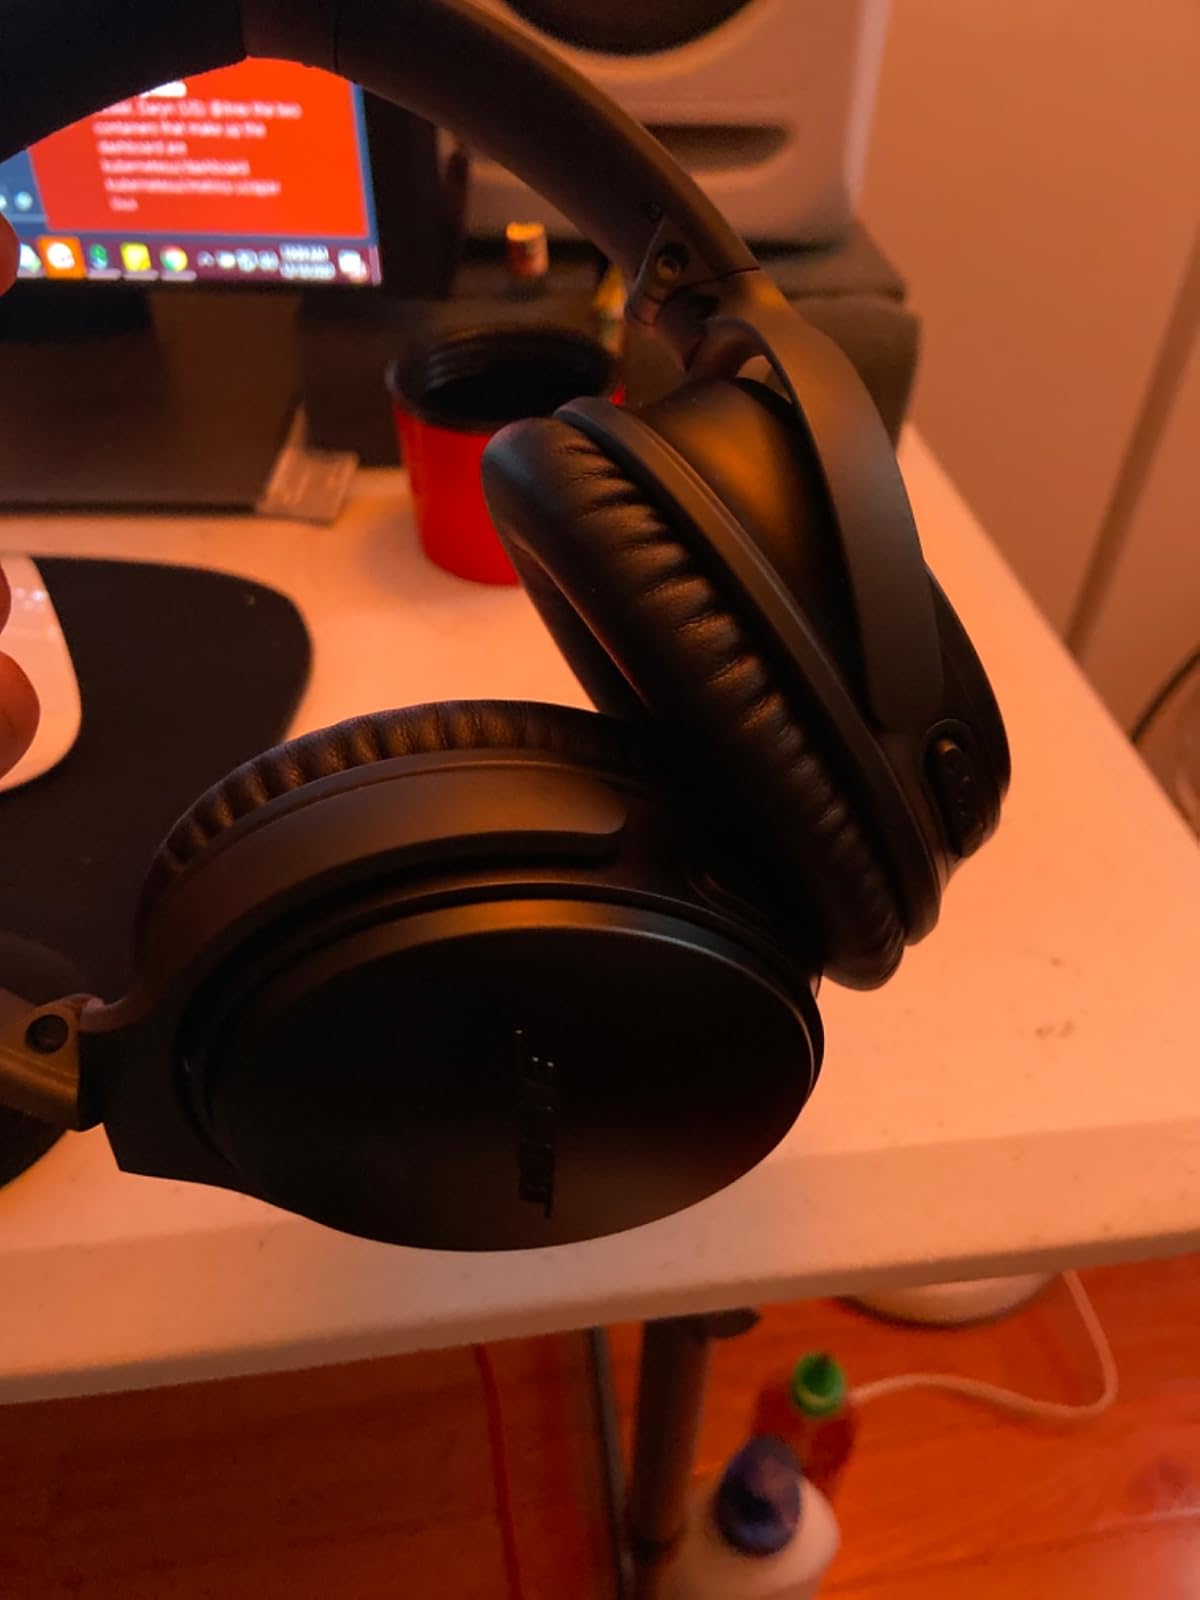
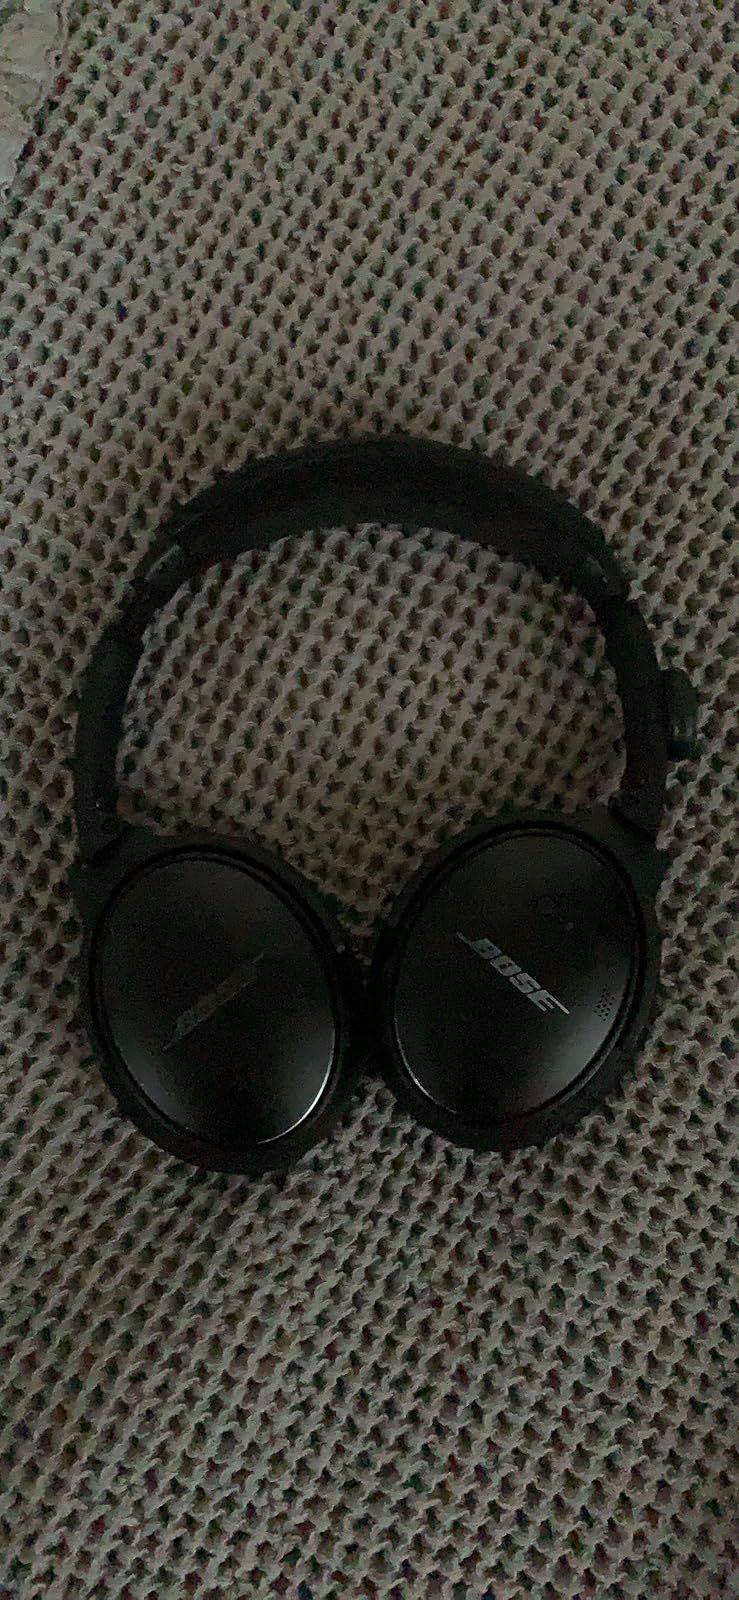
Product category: headphones
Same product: yes